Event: Nepal Earthquake
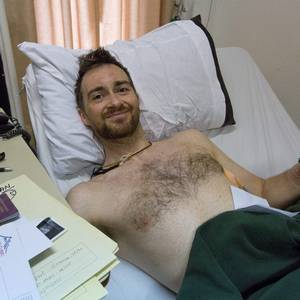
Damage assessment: damage